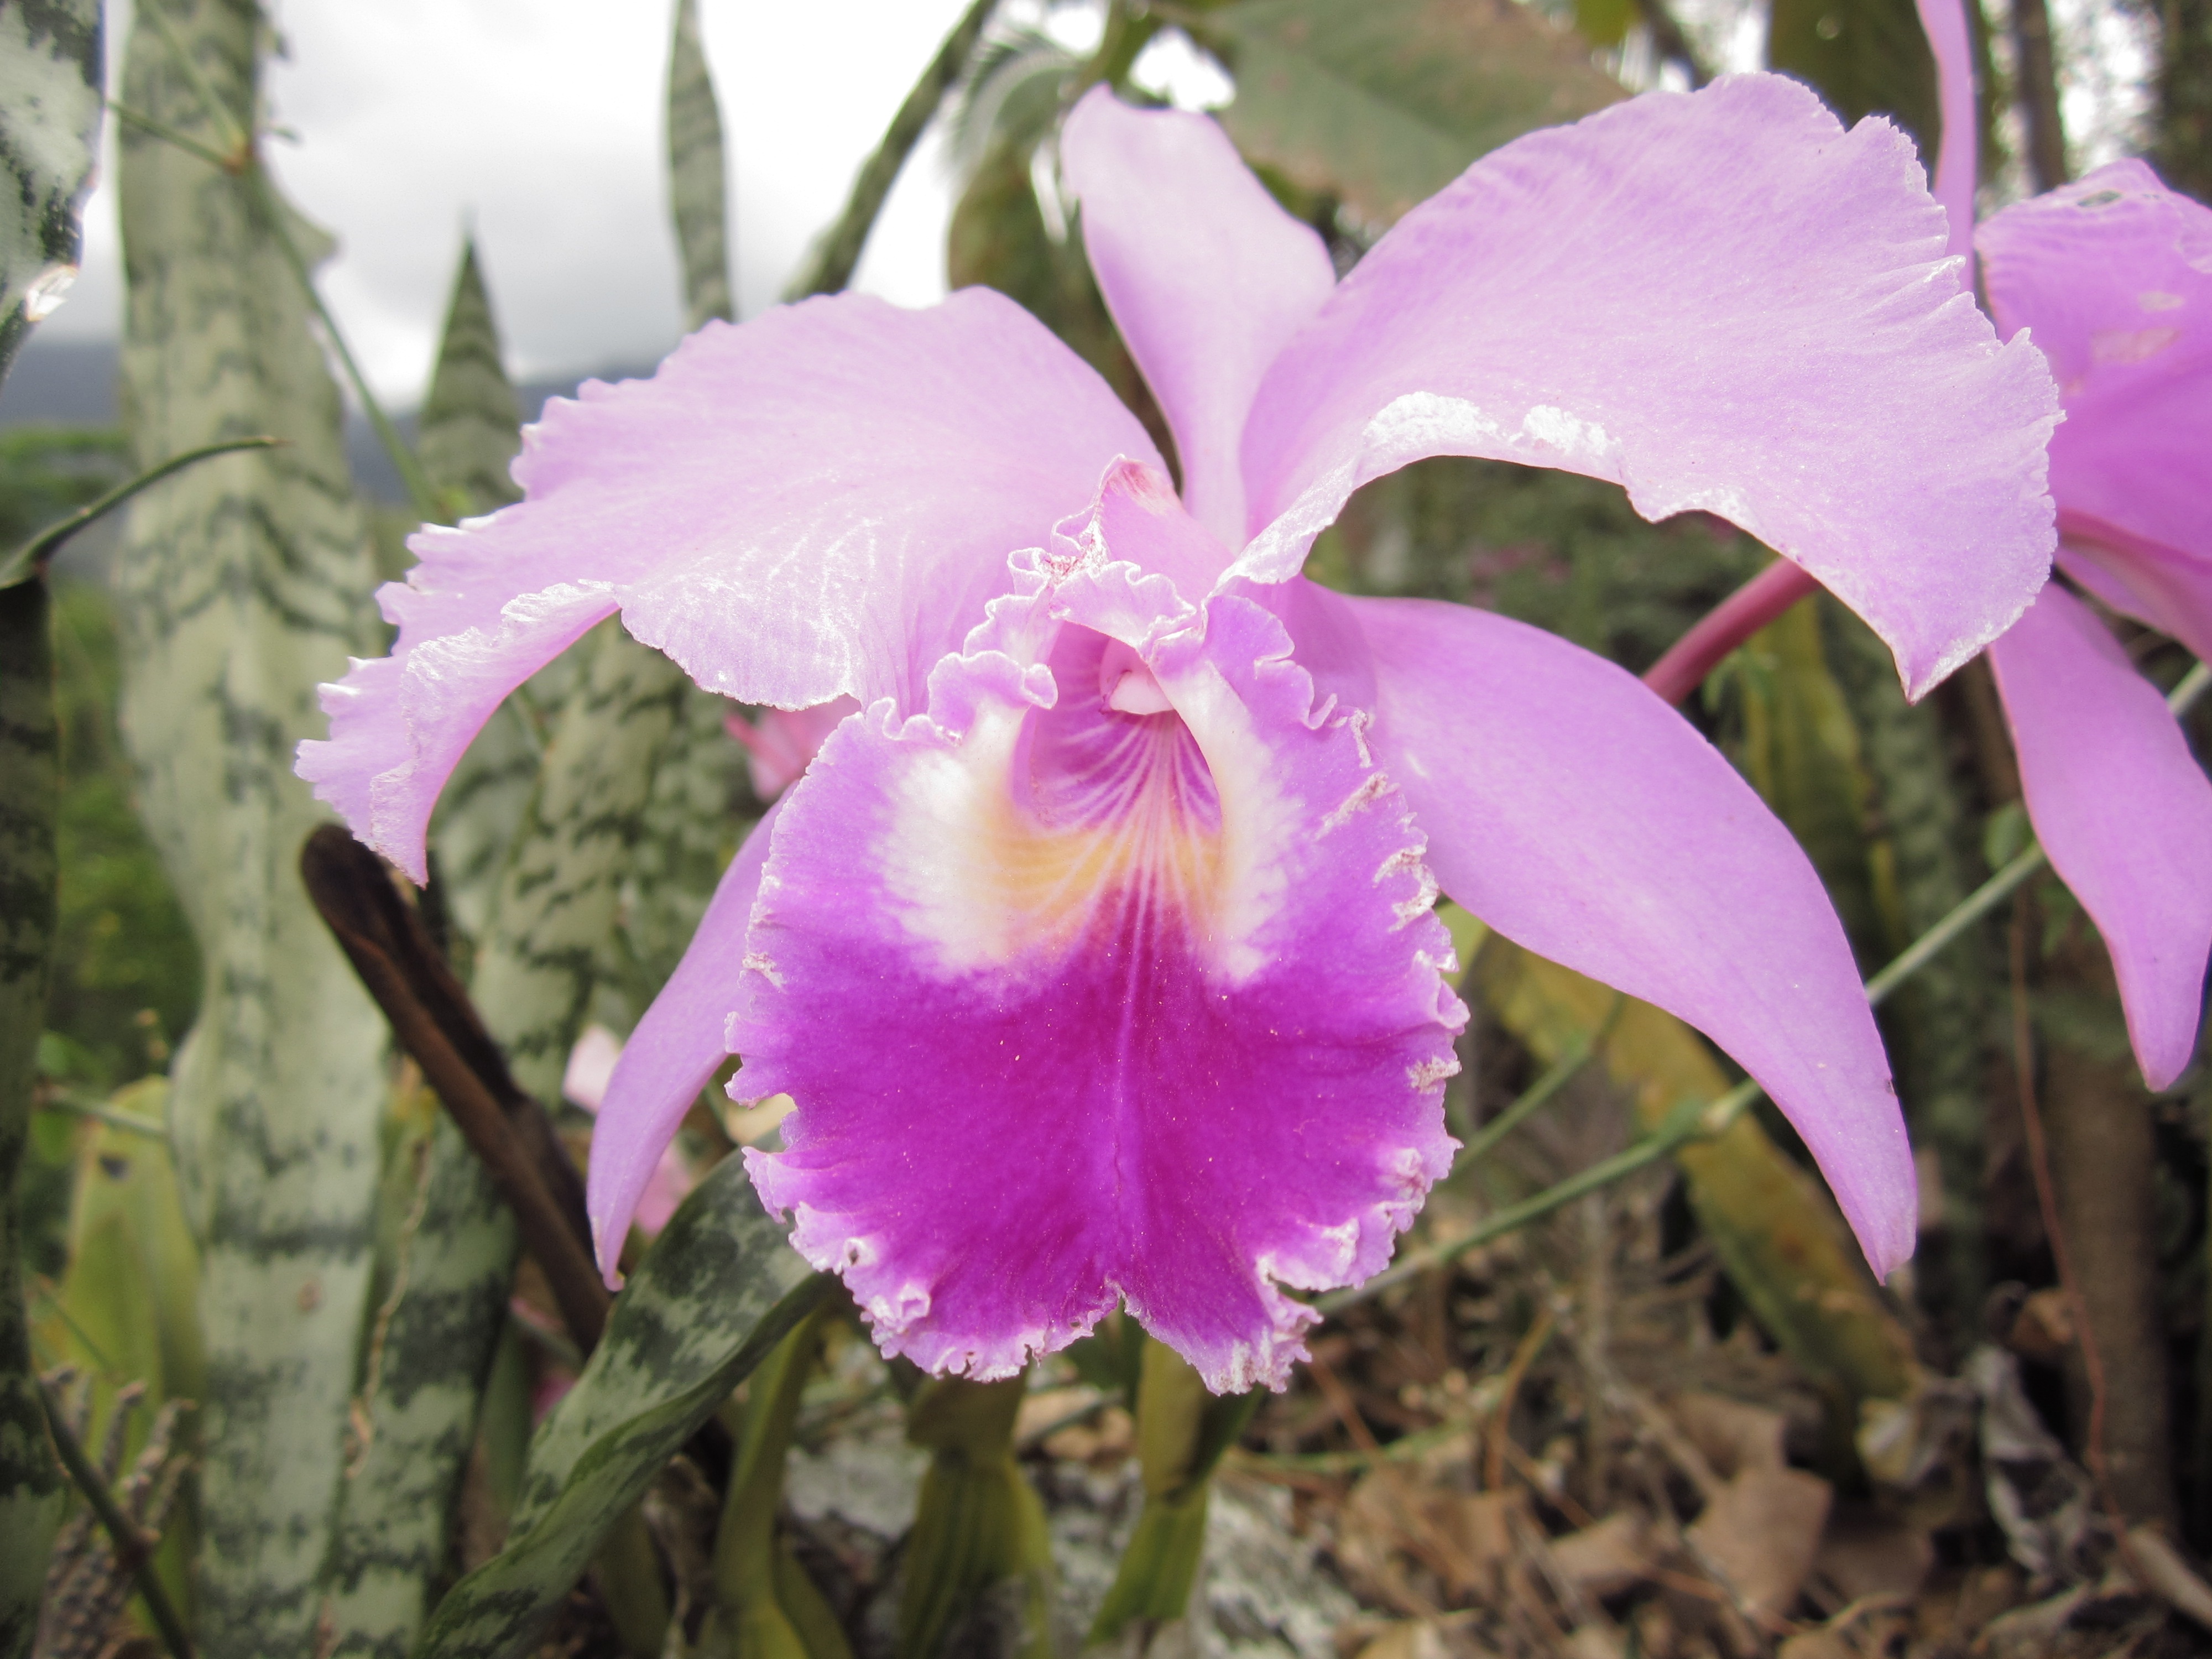
plant, flower, botany, flora, orchid, flowers, background, fuchsia, orchids, flowering plant, orquidea catleya, cattleya, land plant, christmas orchid, cattleya labiata, laelia